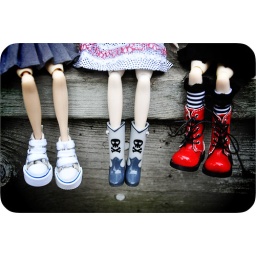
cute little feet in cool shoes :)